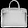
Label: Bag